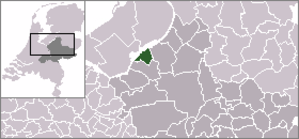
Harderwijk est une ville et commune des Pays-Bas située dans la province de Gueldre. C'était un port de la Hanse spécialisé dans la pêche.